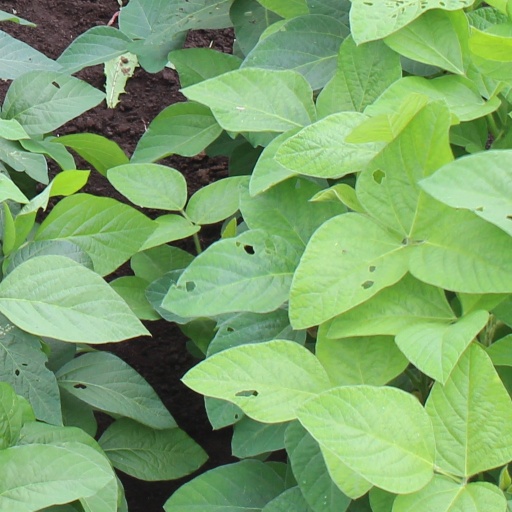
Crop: soybean